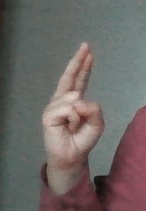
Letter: zay